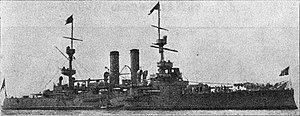
Kystpanserskib / Lande og skibe
Kystpanserskibe var krigsskibe, der var beregnet til tjeneste i kystnære farvande. Lige som de søgående panserskibe var de beskyttet af panser, men de adskilte sig ved at have lavere rækkevidde og fart. Denne prioritering betød, at man med et lille deplacement kunne få skibe med stor slagkraft og god beskyttelse. De var typisk mindre end de søgående panserskibe og havde deplacementer fra 1.000 til 8.000 tons.